SquareCells

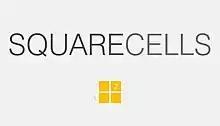

SquareCells is a 2015 puzzle game developed and published by Matthew Brown Games. It was released for Steam on 7 December 2015.